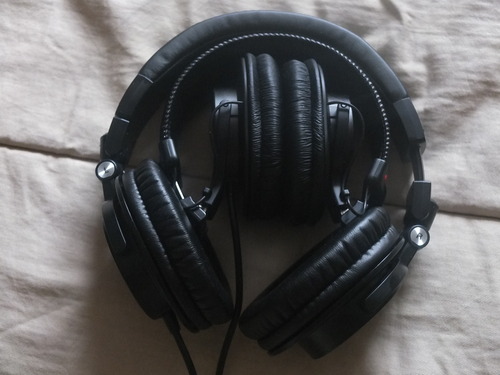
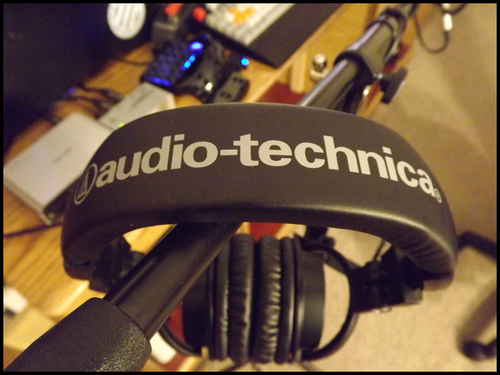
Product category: headphones
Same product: yes